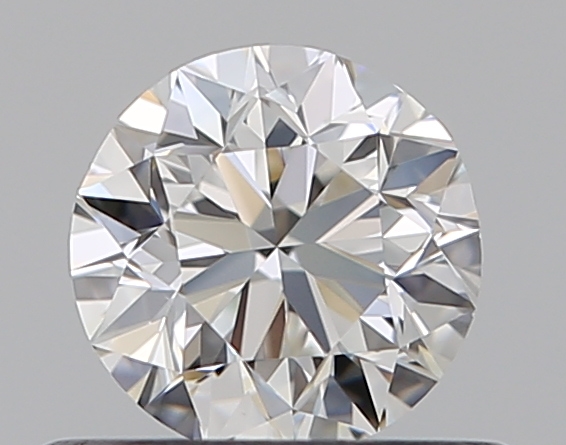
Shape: round
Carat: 0.5
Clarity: VS1
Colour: F
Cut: GD
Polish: EX
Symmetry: GD
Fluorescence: M
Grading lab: GIA
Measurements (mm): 4.87 x 4.91 x 3.24